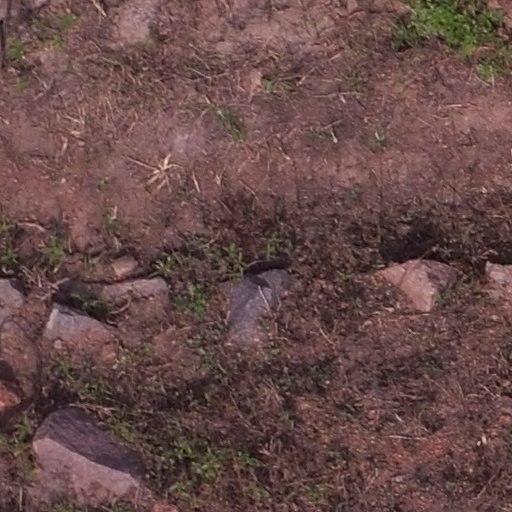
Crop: maize; corn